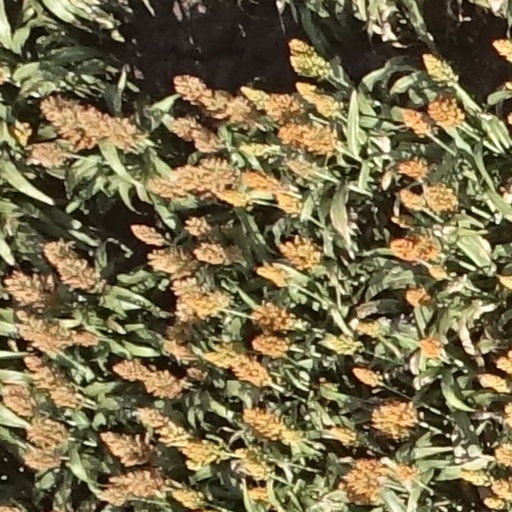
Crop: sorghum